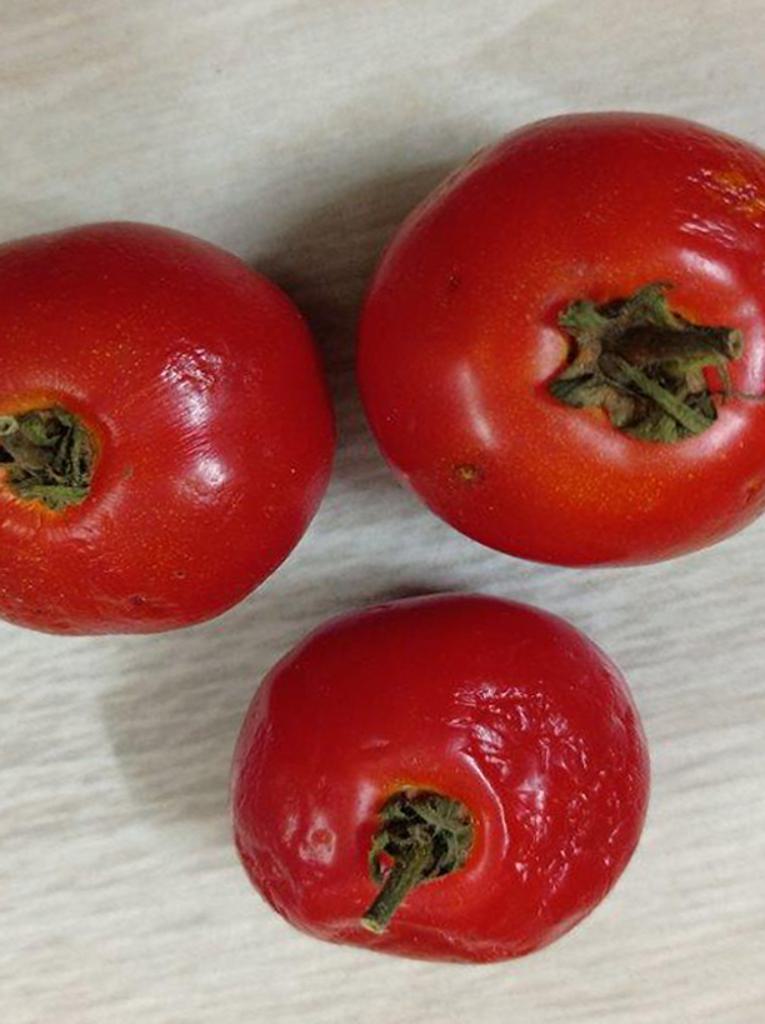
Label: Rotten